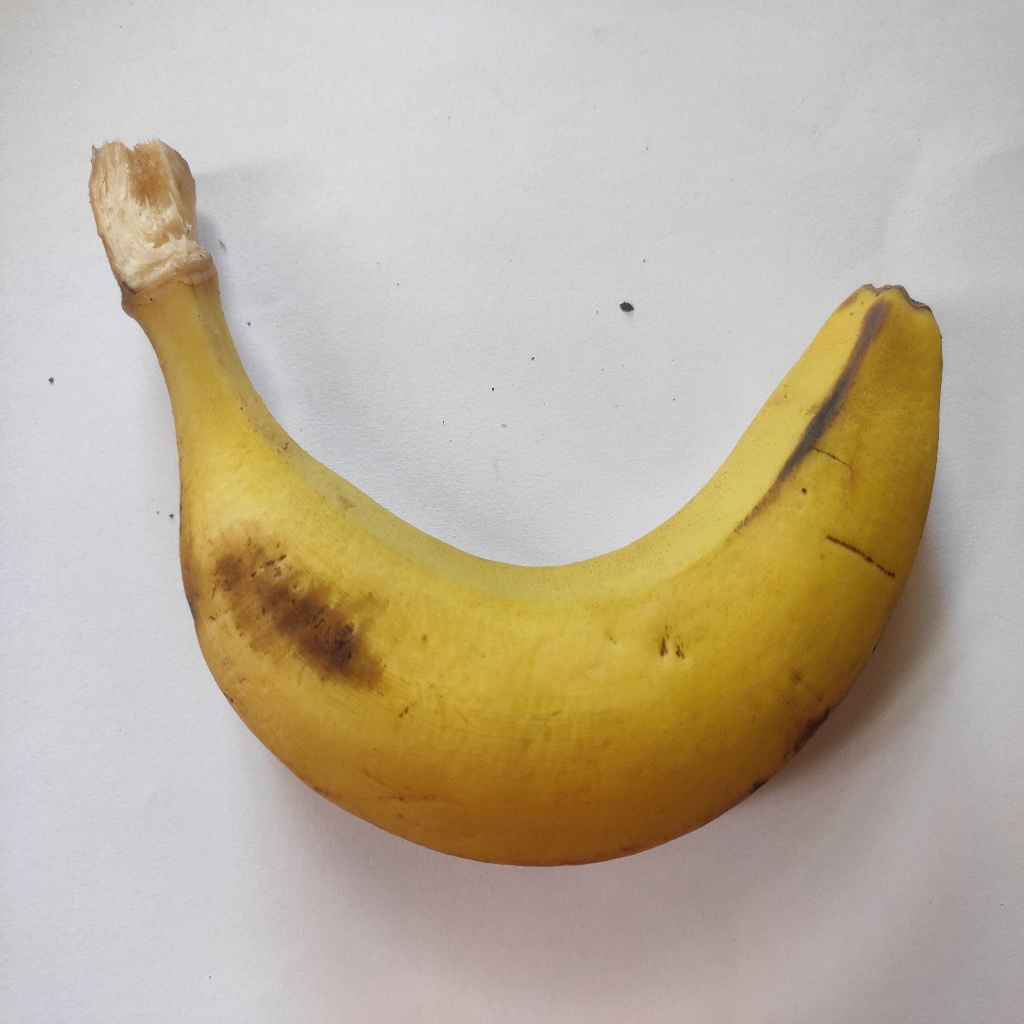
Crop: banana
Quality class: Class_A